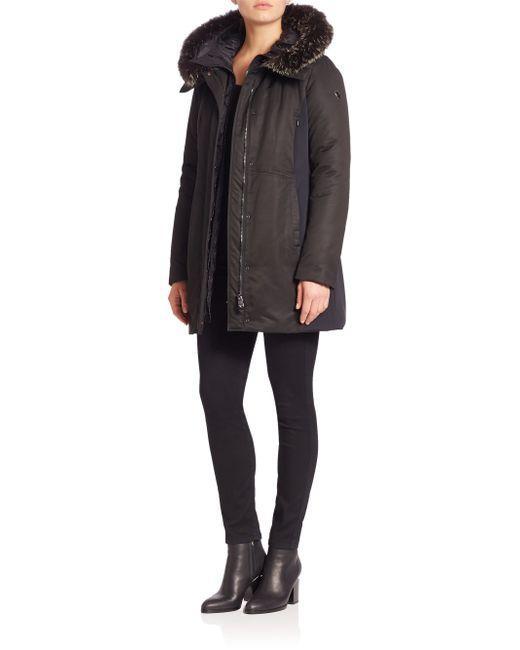
Dunkle Winterjacke mit Pelzmütze für Damen